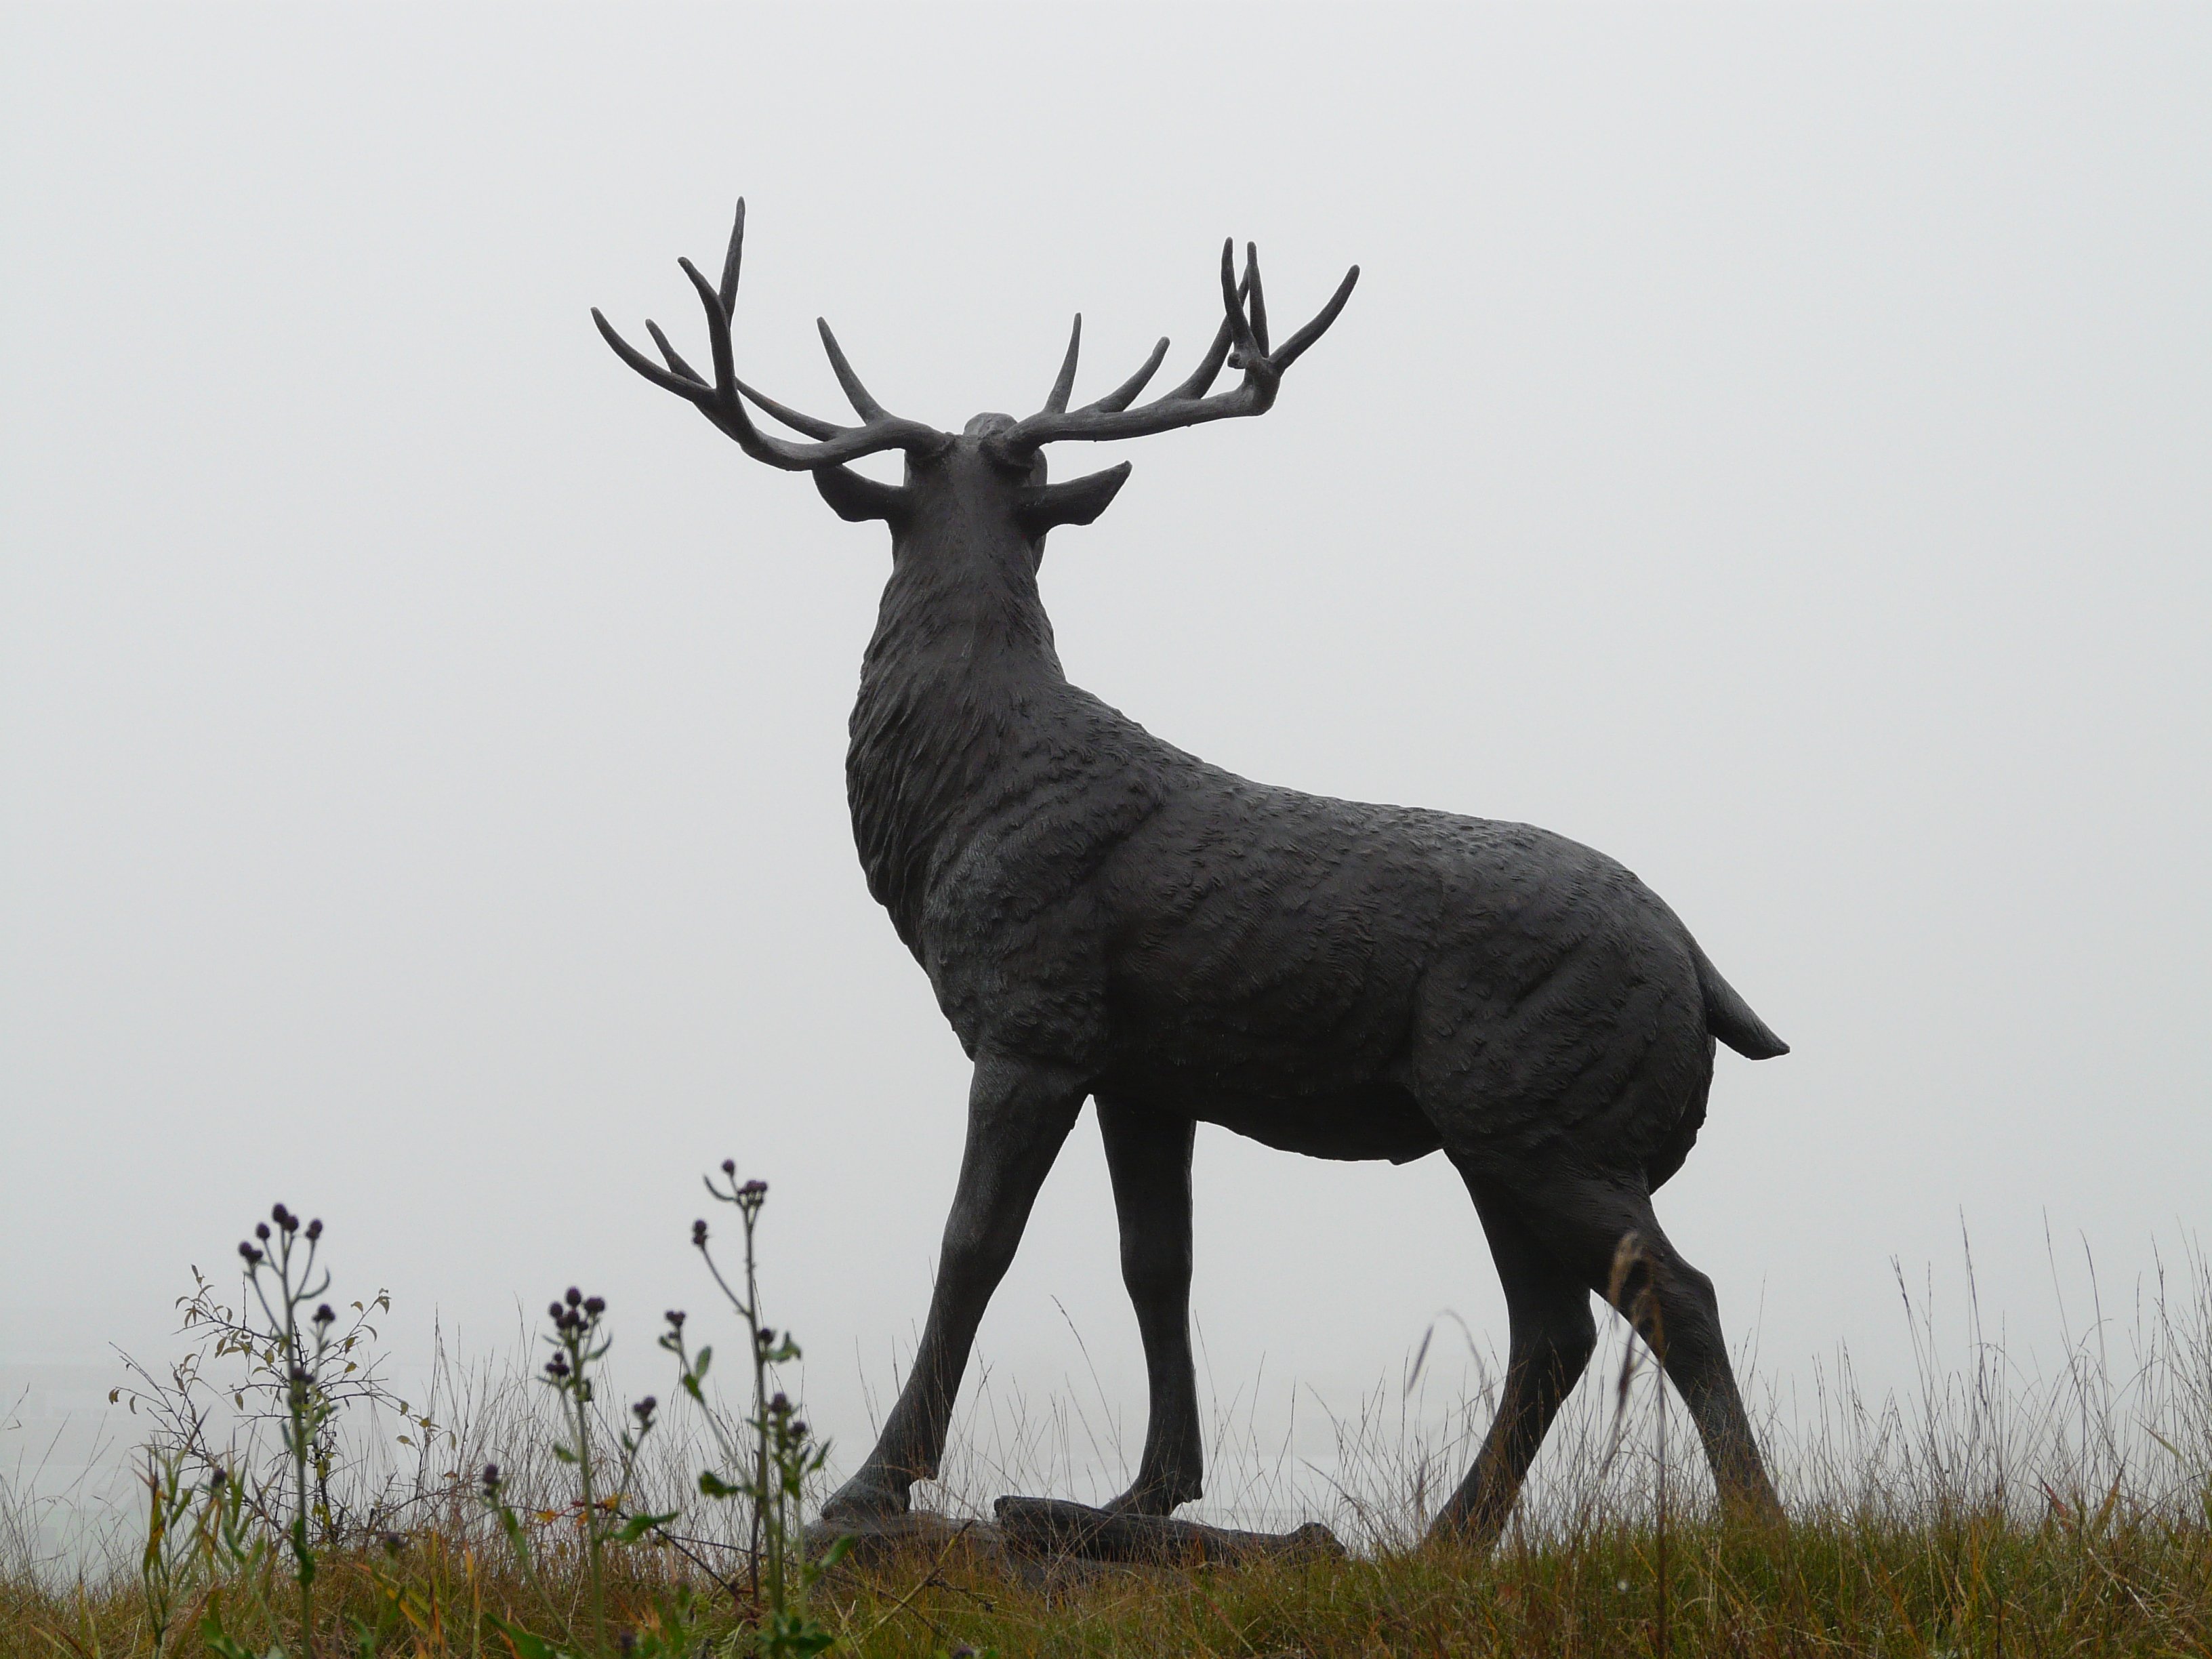
fog, wildlife, deer, mammal, fauna, antler, pipe, vertebrate, cast iron, hirsch, cervidae, paarhufer, artiodactyla, elk, bronze statue, red deer, antler carrier, white tailed deer